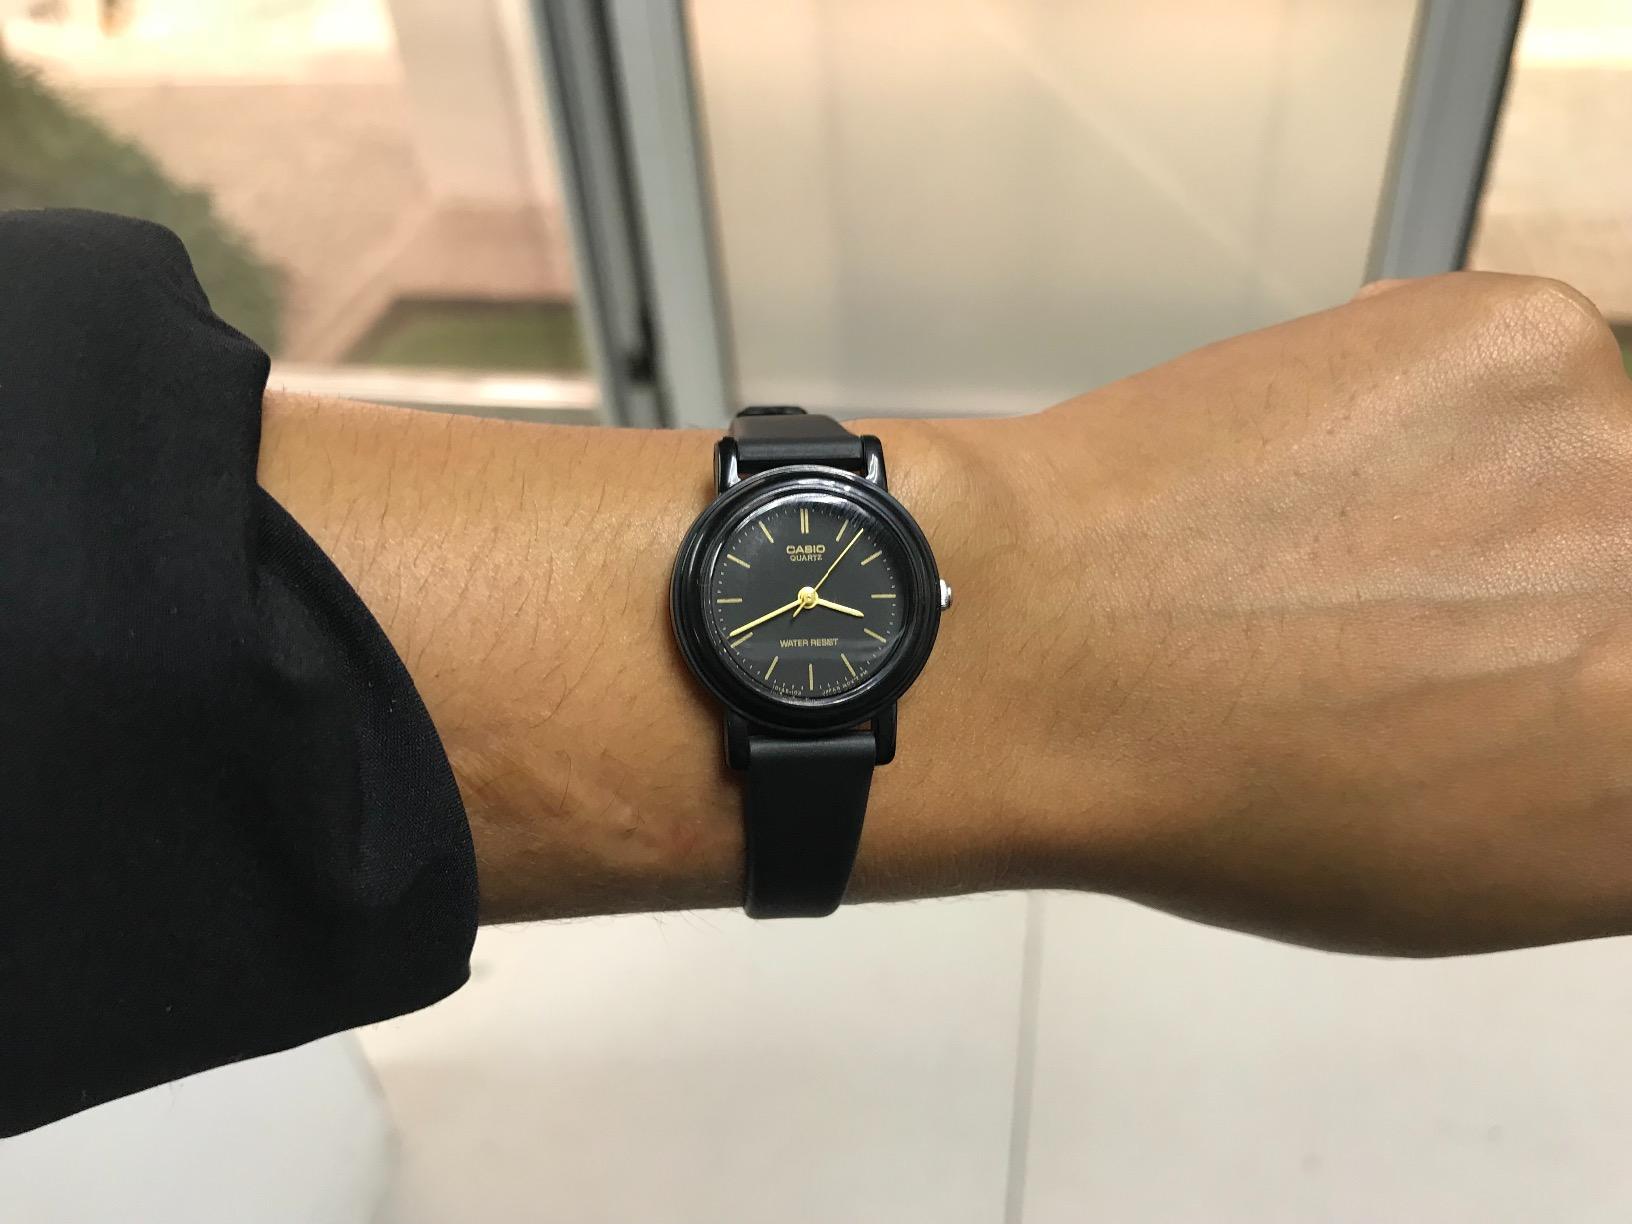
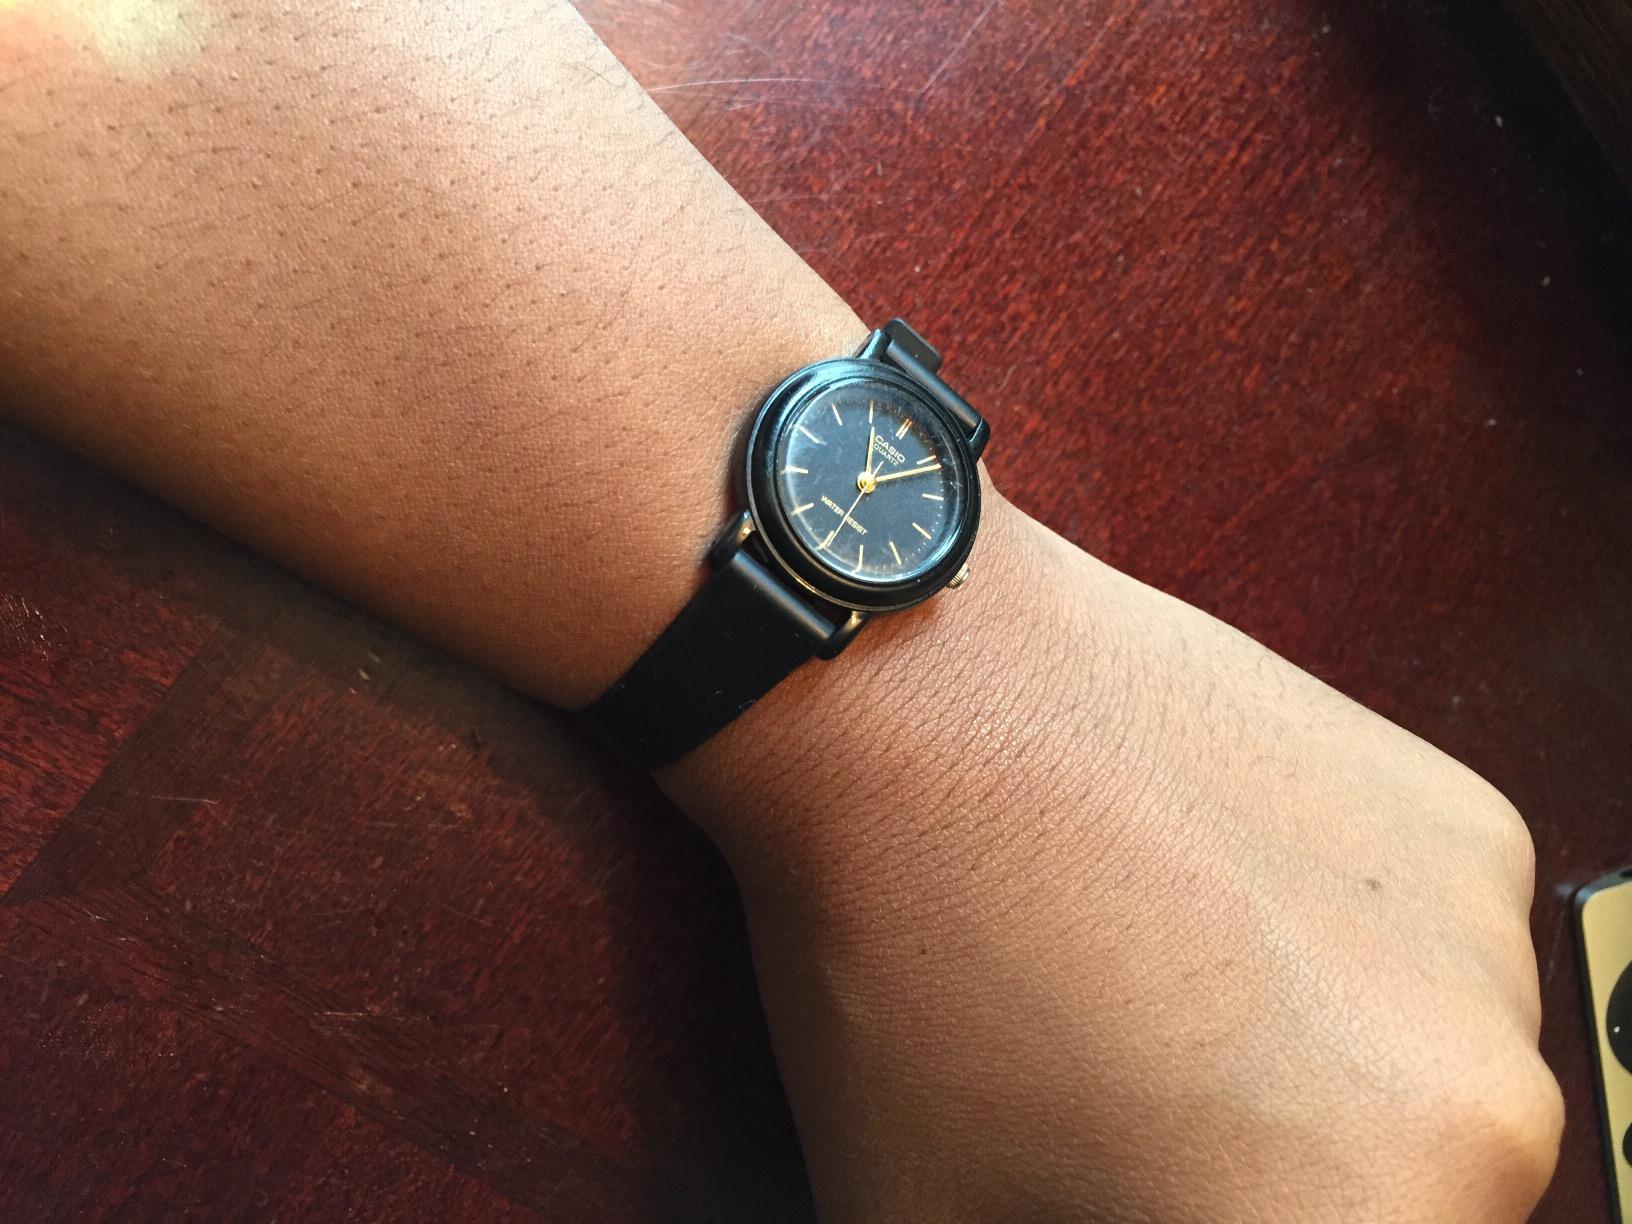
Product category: accessories_watch
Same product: yes